Kate del Castillo

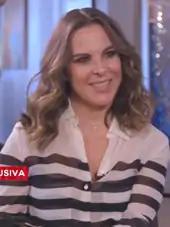
del Castillo in 2016

In 2011, Del Castillo starred as Teresa "La Mexicana" Mendoza in the Telemundo telenovela "La reina del sur" based on a novel of the same name by Spanish author Arturo Pérez-Reverte, a role that skyrocketed her fame across Latin America. With a $10 million budget it is the second most expensive telenovela ever produced by Telemundo. The series later was renewed for a second season, that premiered in 2019. del Castillo continued her collaboration with Telemundo in 2015, starring in "Dueños del Paraiso." The telenovela is inspired by the drug trade of Miami in the 1970s. She also appeared in a number of American television shows, include "", "Grimm" and "Dallas". In 2015, she had a recurring role as Rogelio de la Vega's ex-wife in the CW comedy series, "Jane the Virgin".